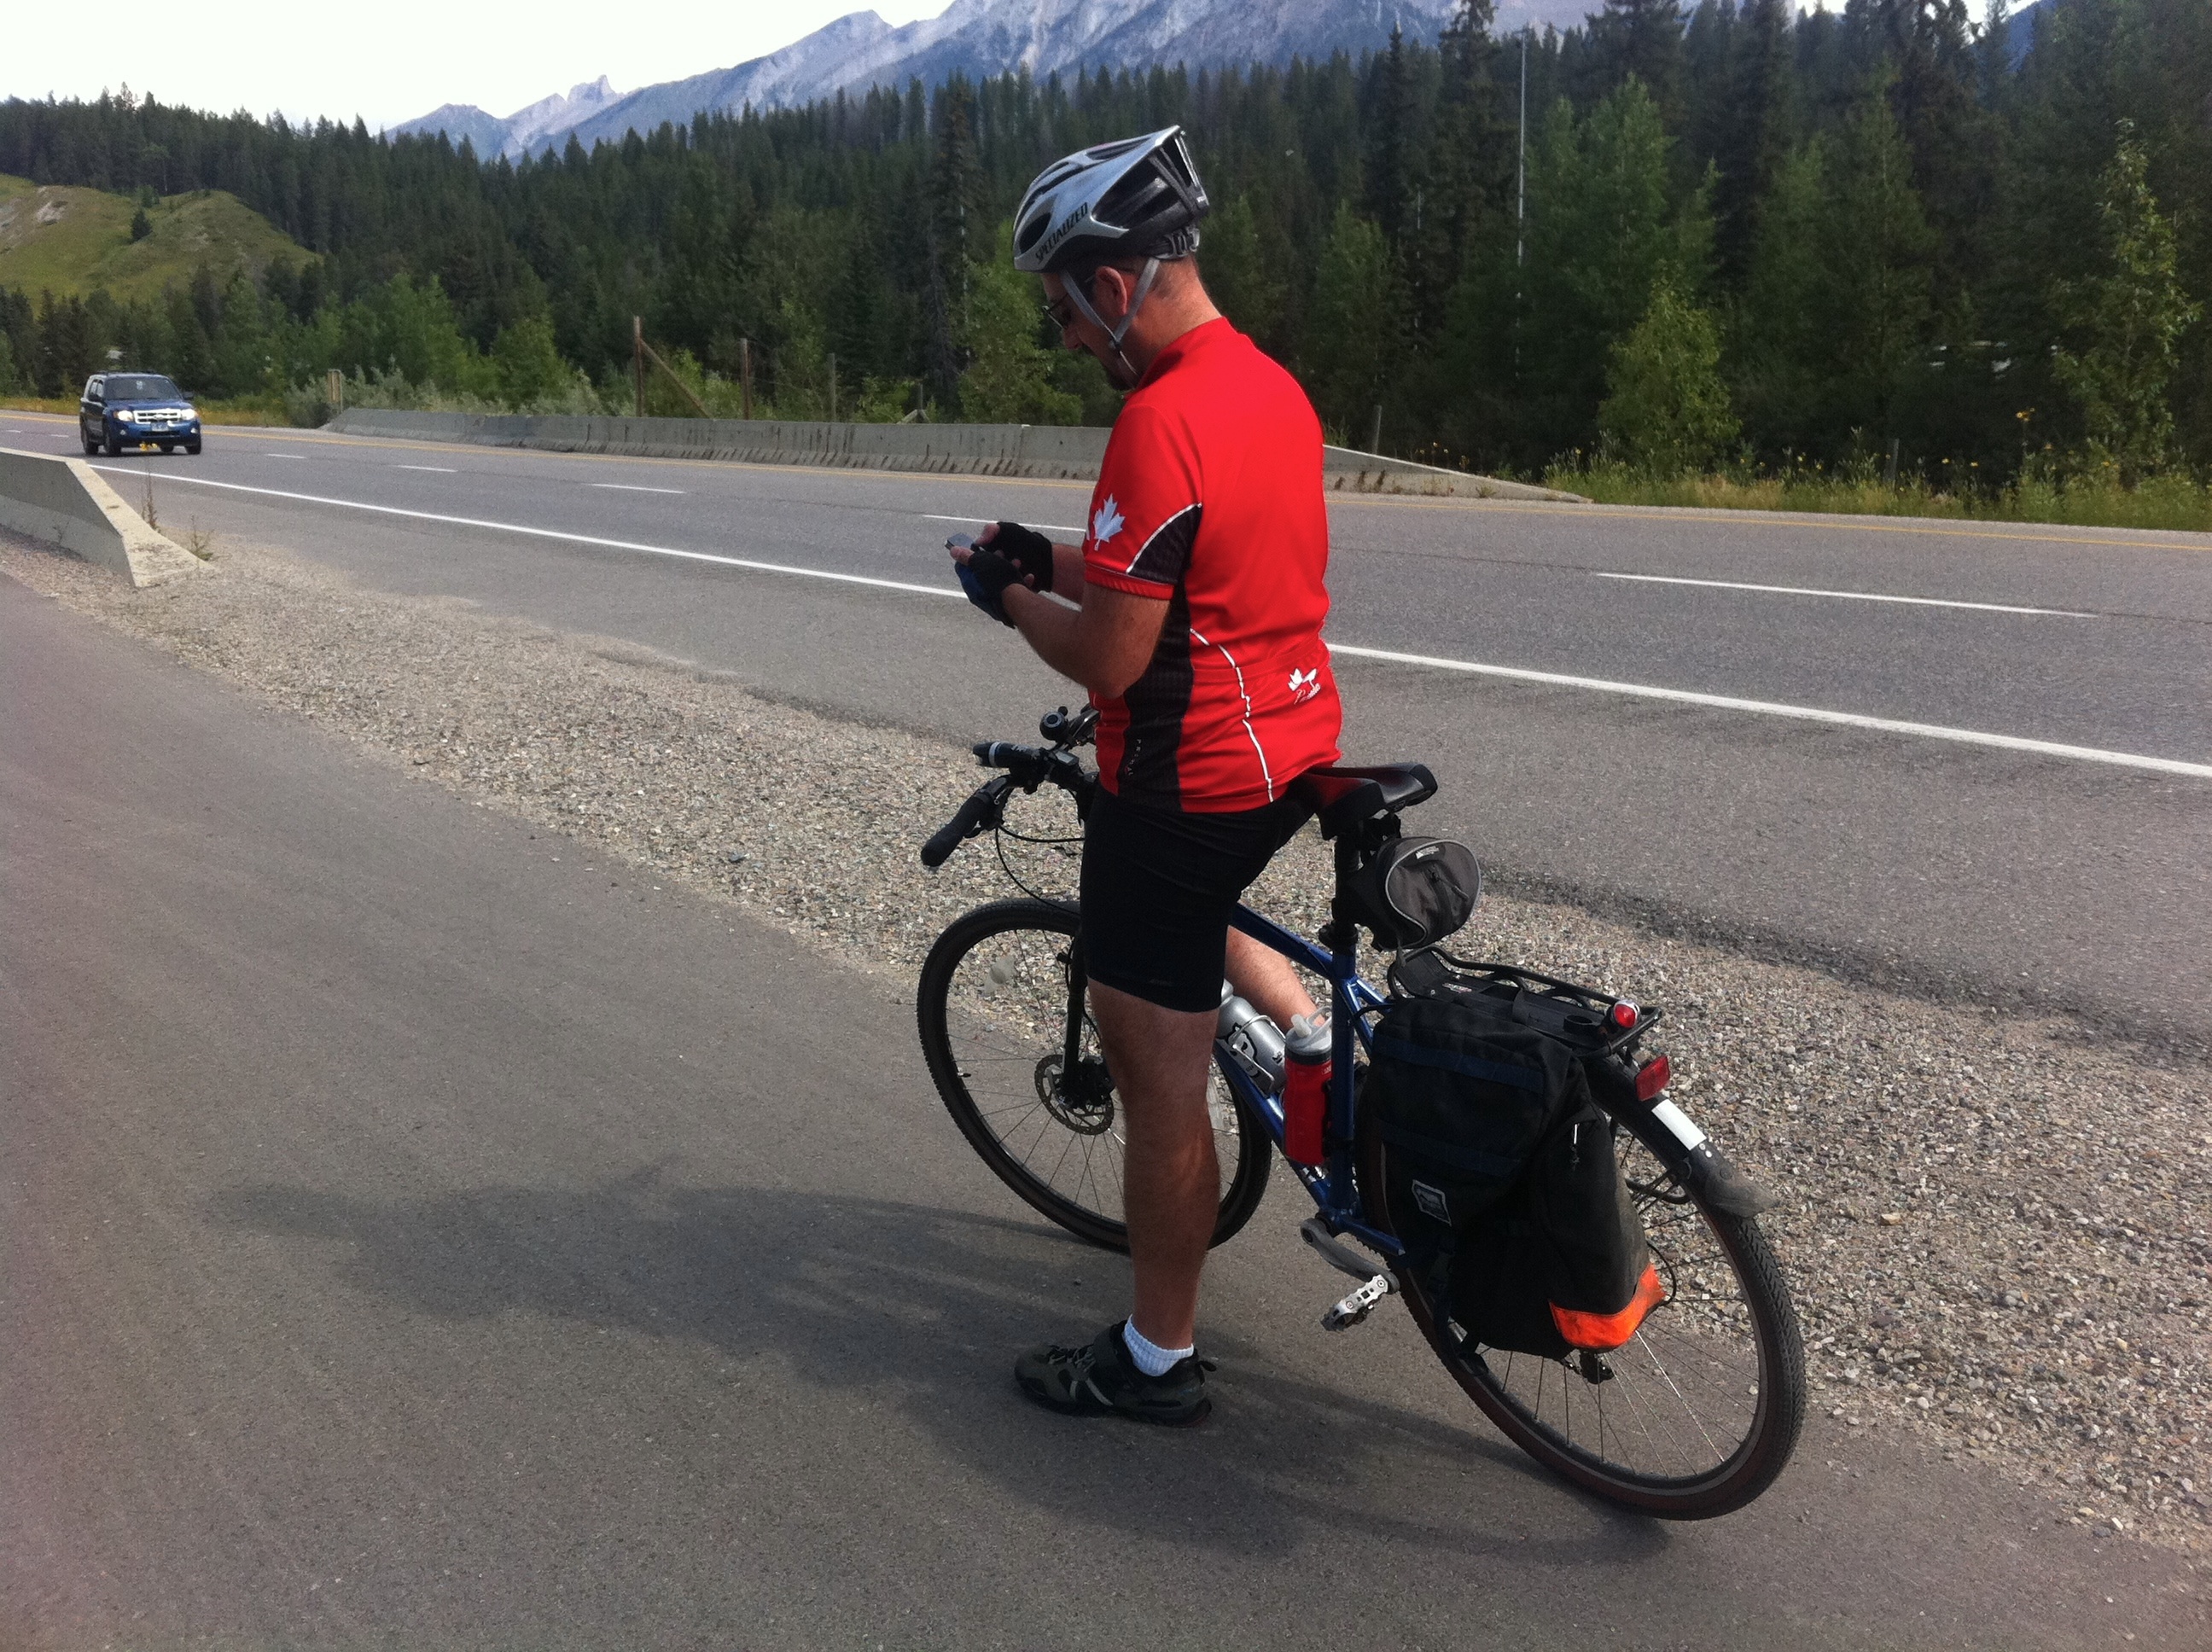
bicycle, recreation, vehicle, motorcycle, sports equipment, mountain bike, cycling, race, banff, odyssey, motorcycling, road cycling, outdoor recreation